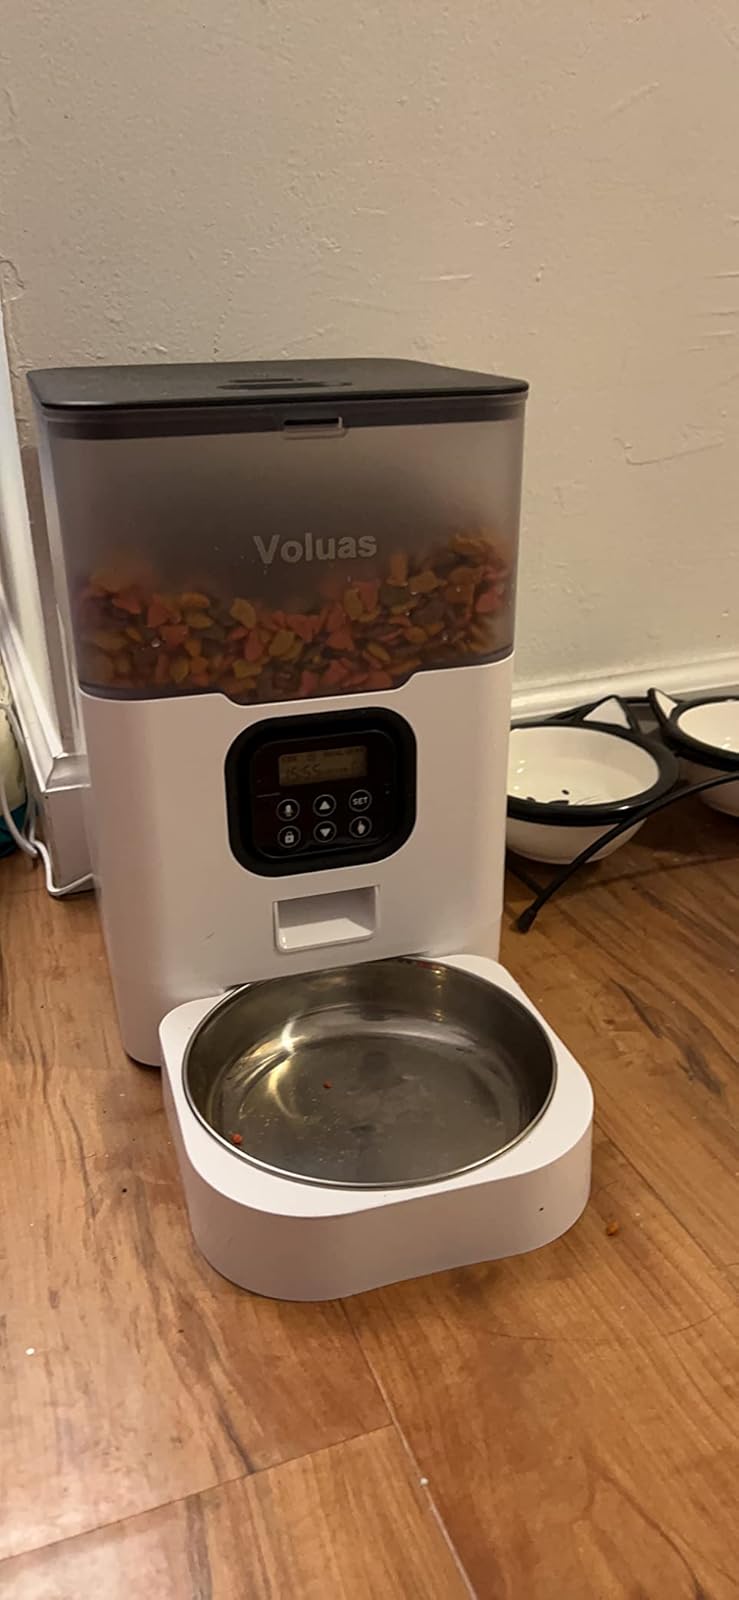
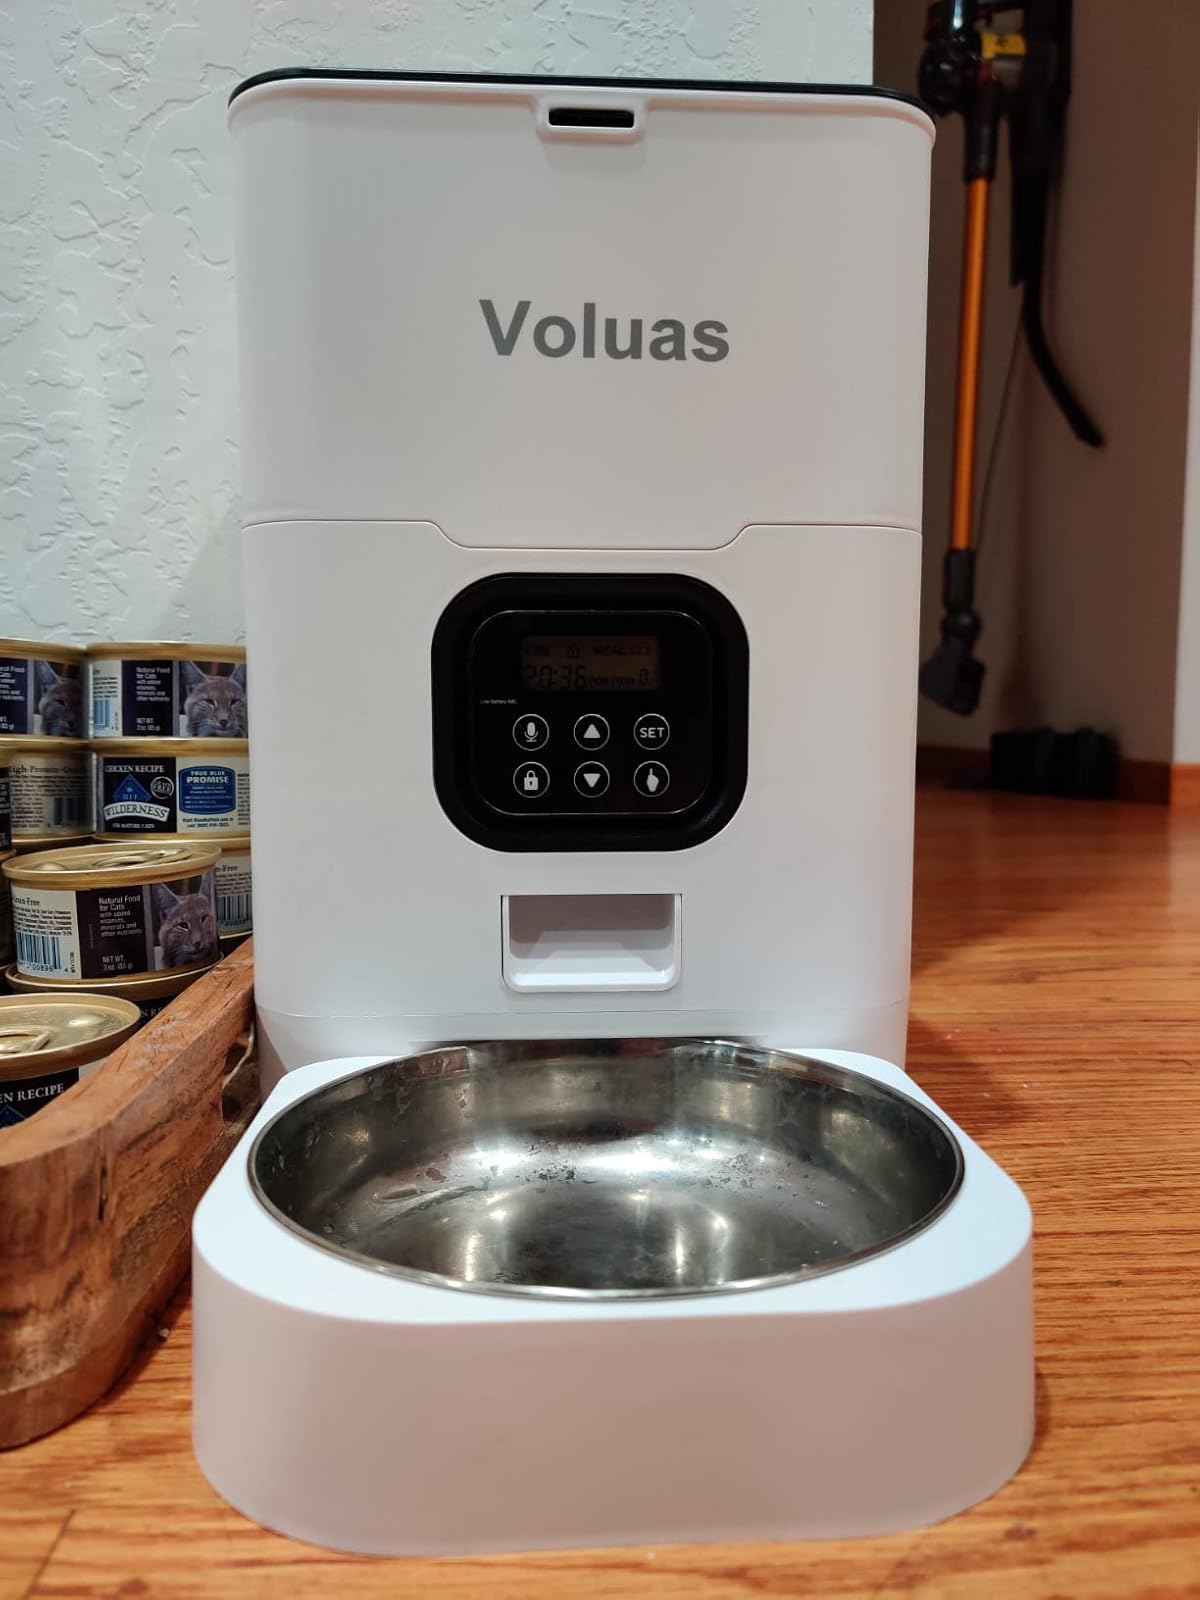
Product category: items_feeder
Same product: no